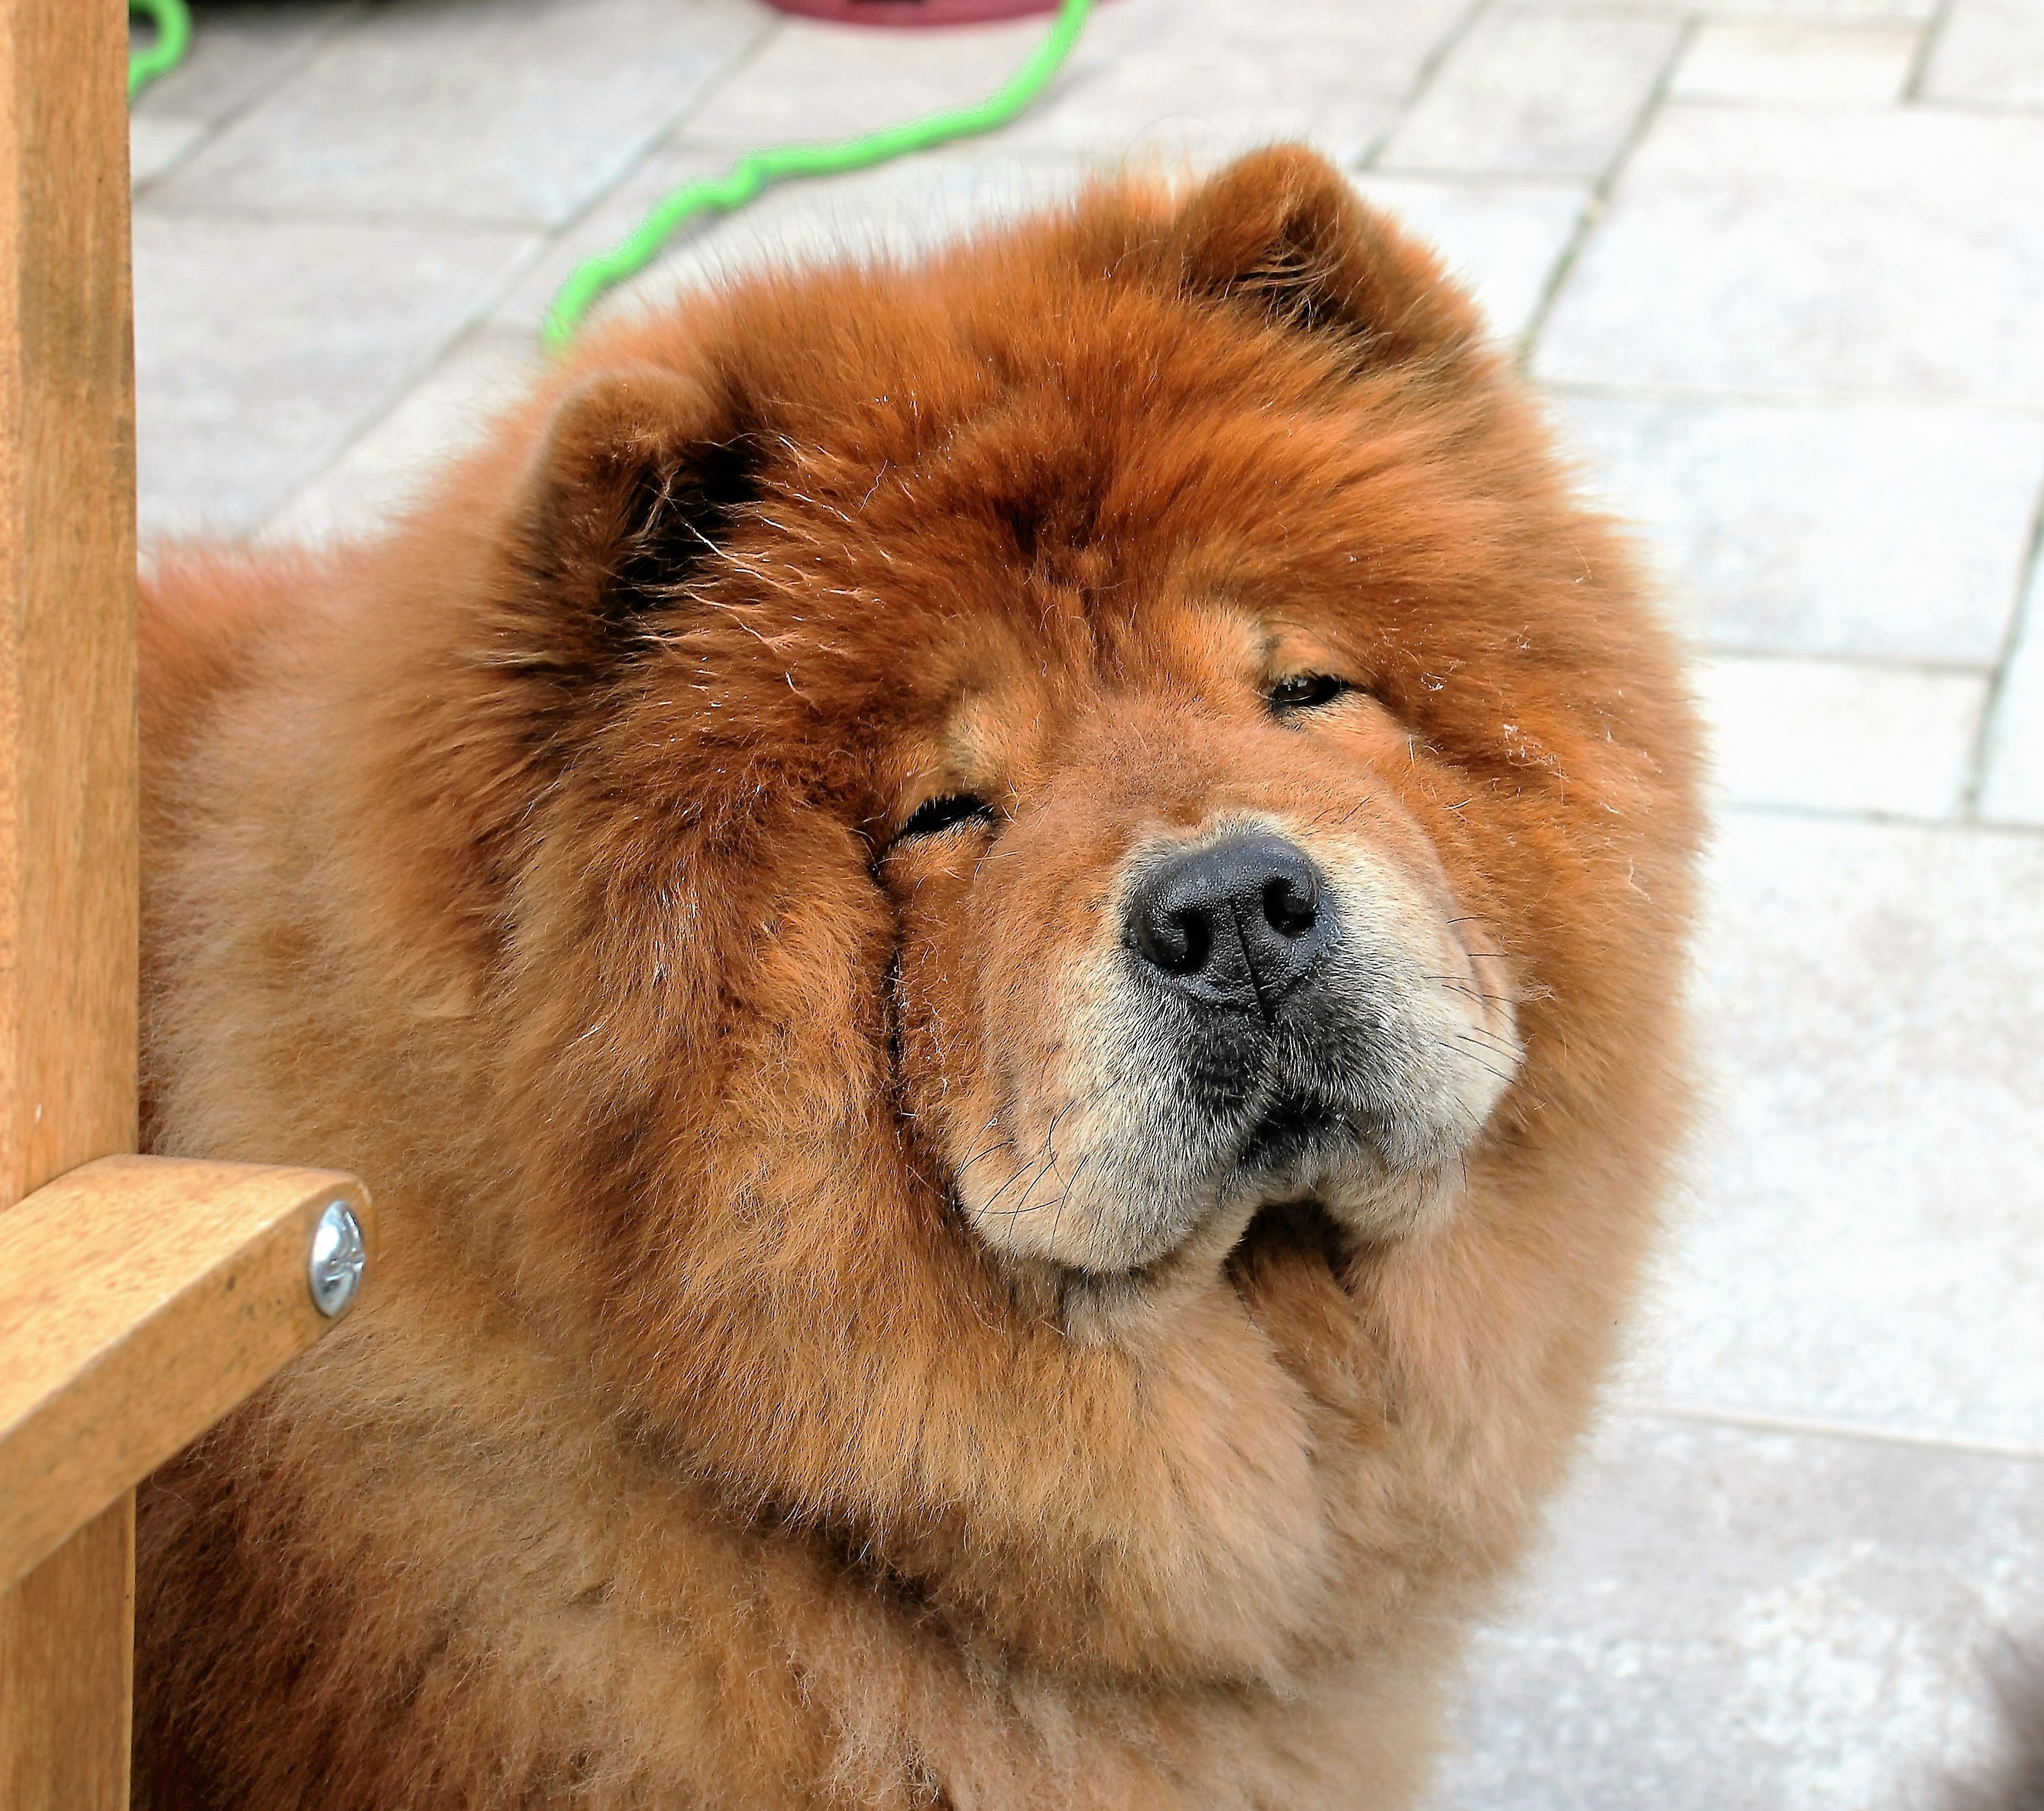
dog, cute, mammal, pets, snout, vertebrate, chow chow, dog breed, dog like mammal, dog breed group, dog crossbreeds, eurasier, finnish spitz, german spitz mittel, german spitz, german spitz klein